Hamden, Connecticut

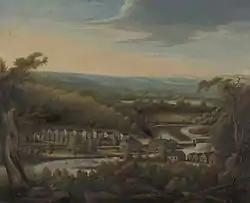
An 1827 painting of Whitneyville by William Giles Munson.

Whitney constructed stone houses for his employees in the nearby area, which is still referred to as Whitneyville; this is believed to be the first example of employer-provided homes in U.S. history. In 1806, the dam that Eli Whitney built at the mill site was enlarged to create a reservoir, Lake Whitney. The first truss bridge in the United States was erected nearby over the Mill River in Whitneyville in 1823, but has since been replaced.